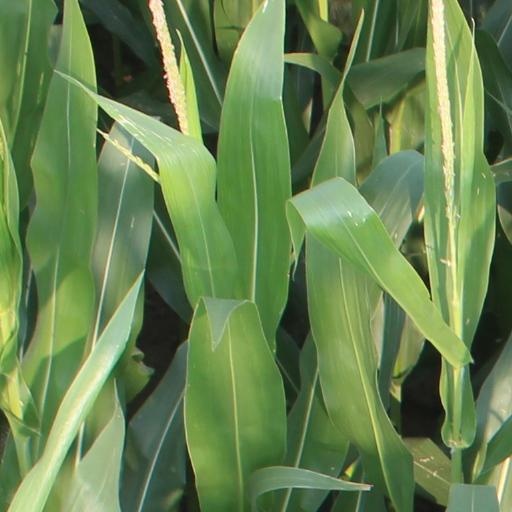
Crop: maize; corn